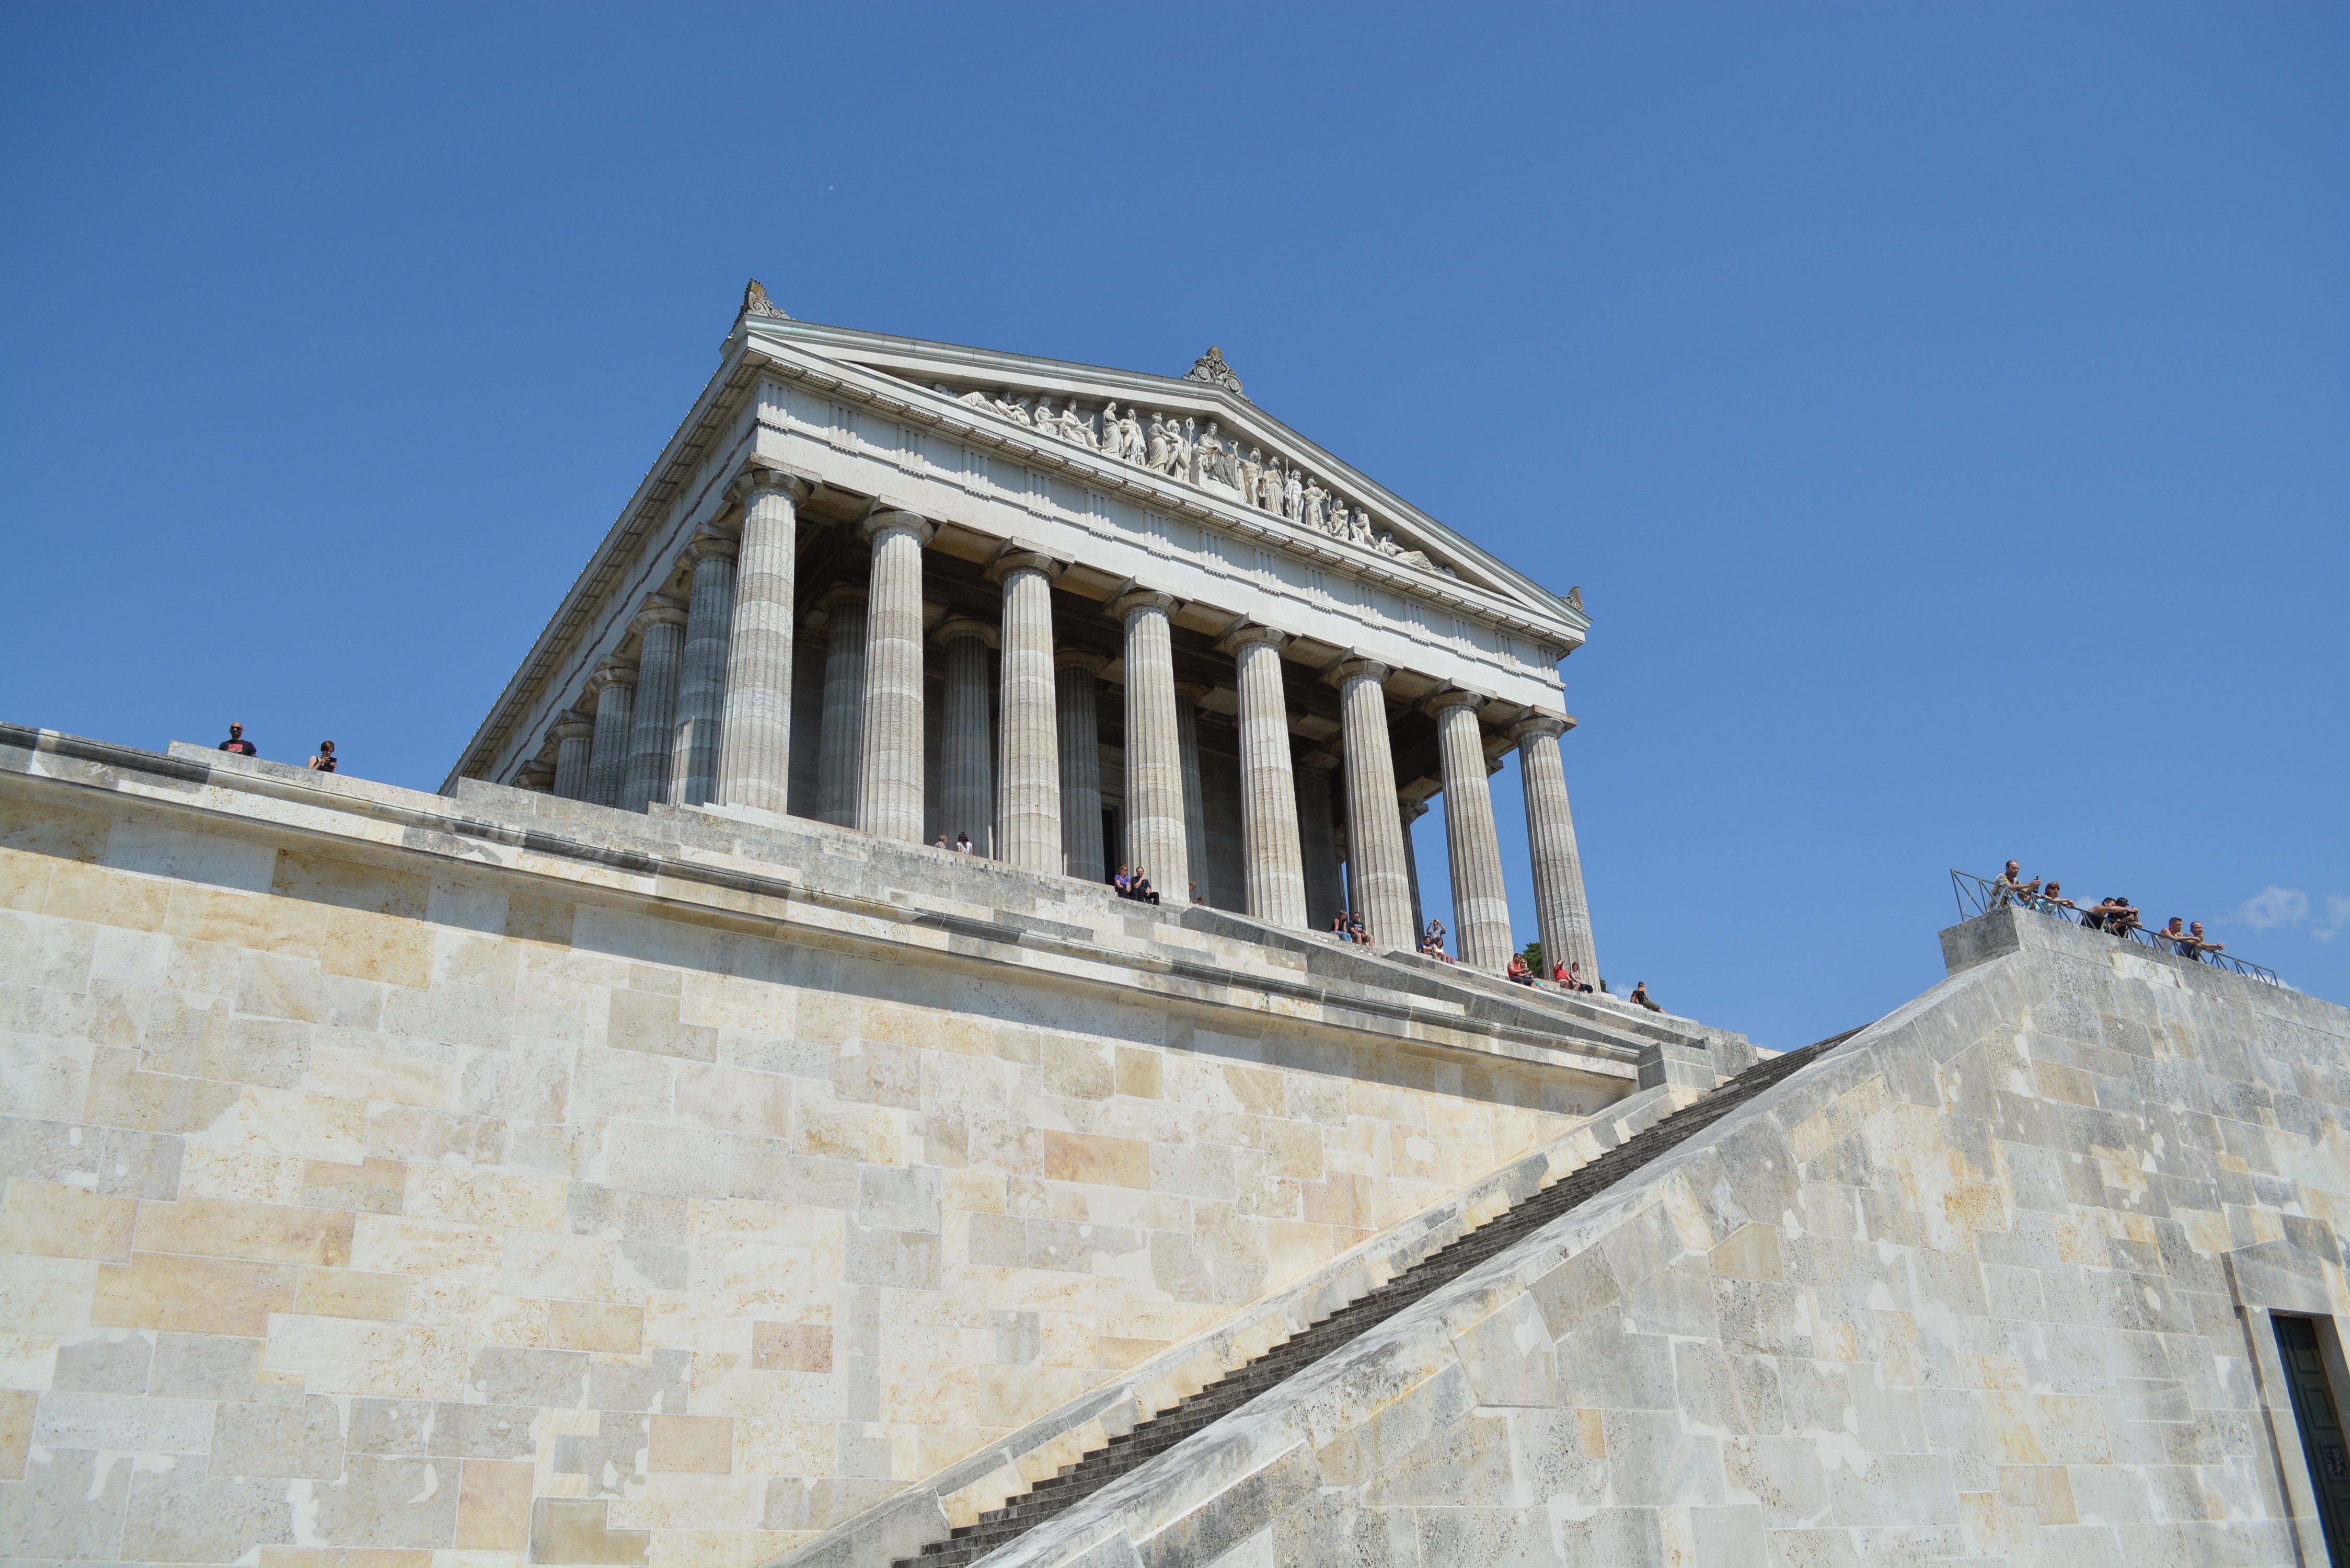
architecture, roof, building, monument, landmark, facade, place of worship, germany, regensburg, columnar, walhalla, construction art, impressive, ancient architecture, hall of fame, louis 1